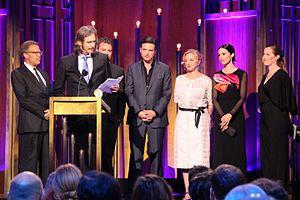
Abigail Leigh Spencer est une actrice, productrice et scénariste de cinéma et de télévision américaine.